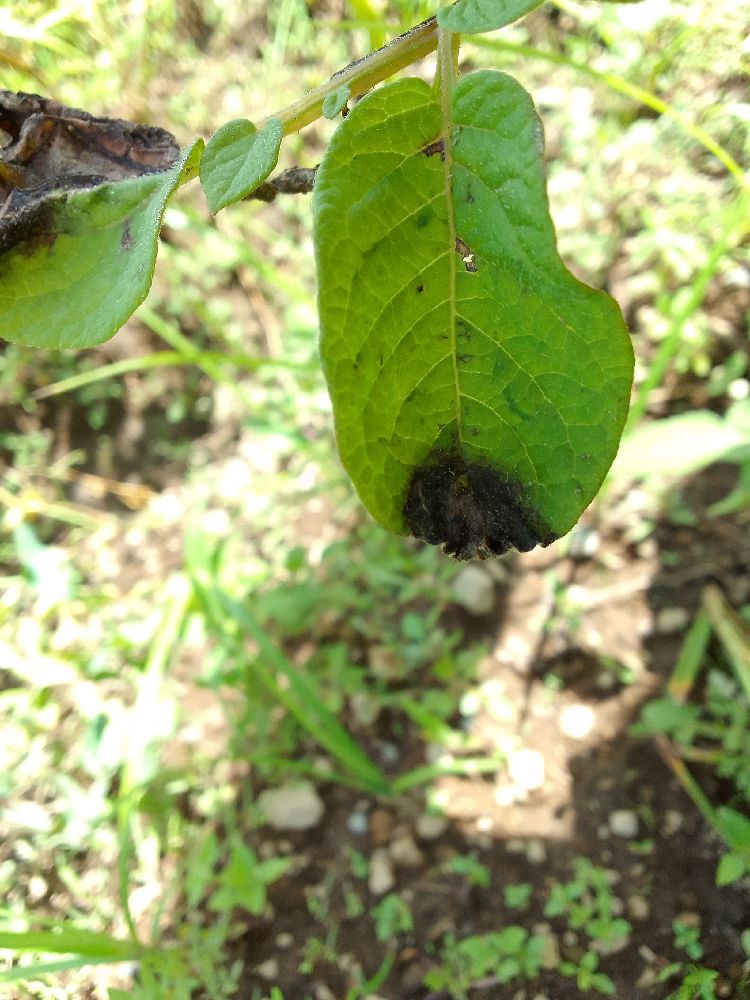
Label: Late blight